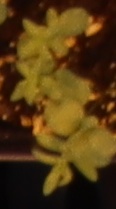
Label: Flax